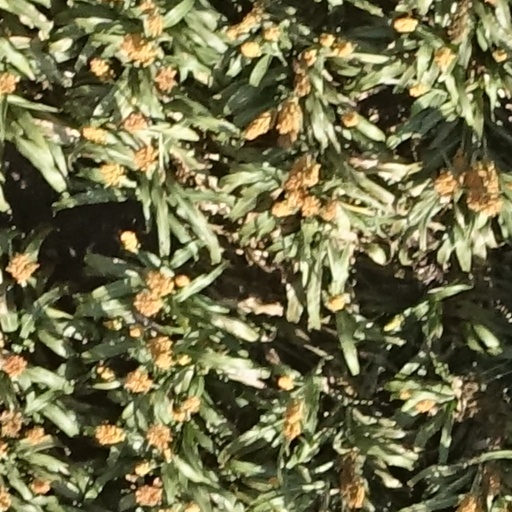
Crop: sorghum